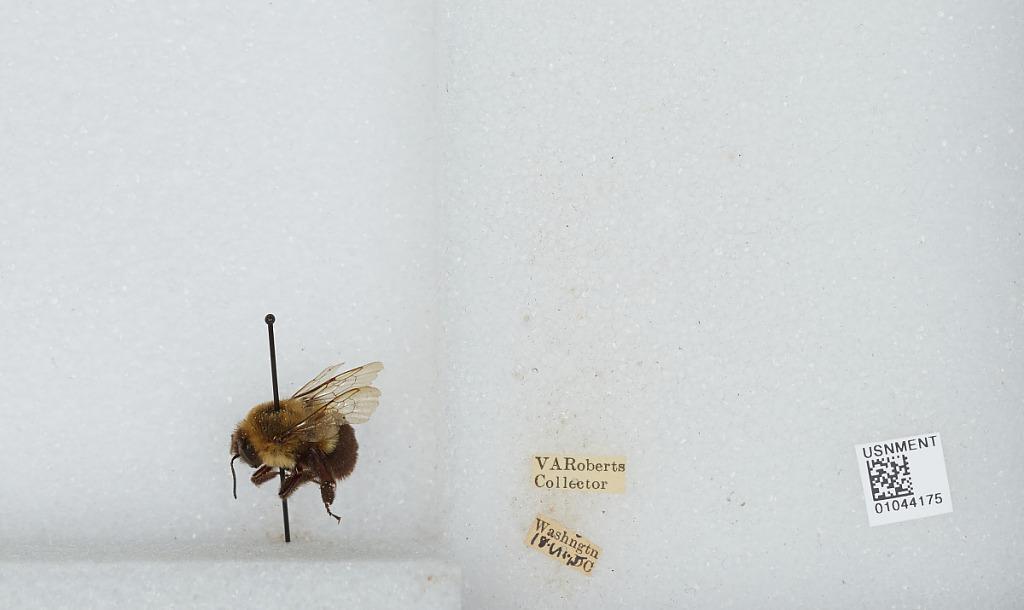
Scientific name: Bombus sp.
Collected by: V. Roberts
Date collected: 1915-7-18
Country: United States
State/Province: District of Columbia
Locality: Washington
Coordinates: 38.9047, -77.0164